Great Balls of Fire! (film)

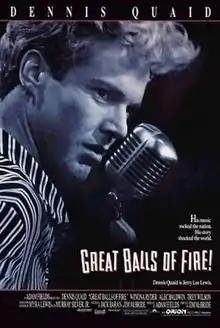
Theatrical release poster

Great Balls of Fire! is a 1989 American biographical drama film directed by Jim McBride and starring Dennis Quaid as rockabilly pioneer Jerry Lee Lewis. Based on a biography by Myra Lewis and Murray M. Silver Jr., the screenplay is written by McBride and Jack Baran. The film is produced by Adam Fields, with executive producers credited as Michael Grais, Mark Victor, and Art Levinson.